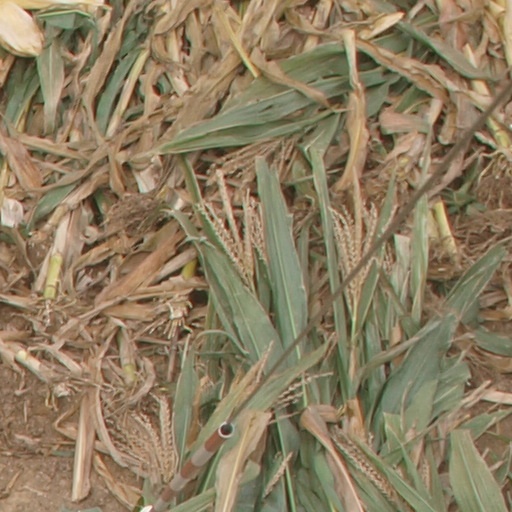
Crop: maize; corn